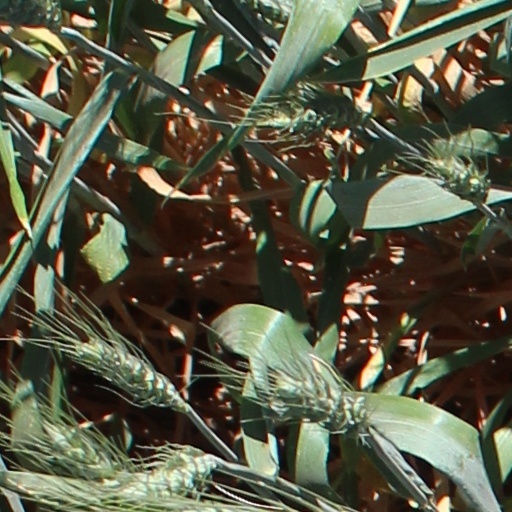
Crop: wheat